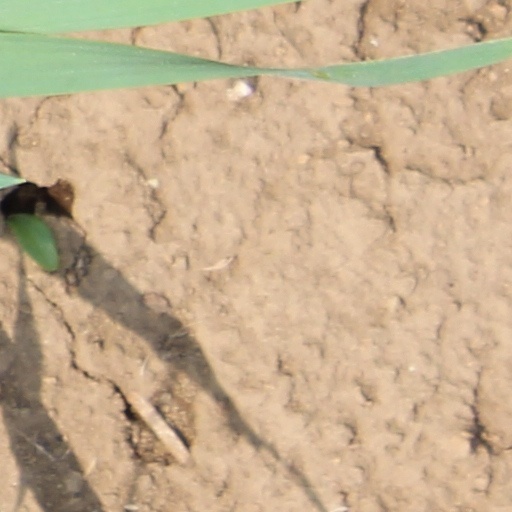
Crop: wheat